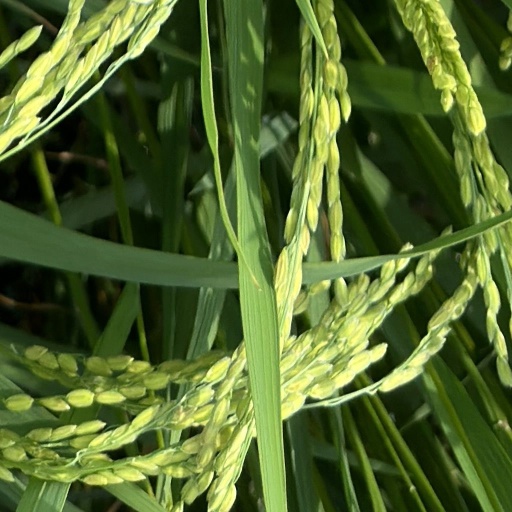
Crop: rice